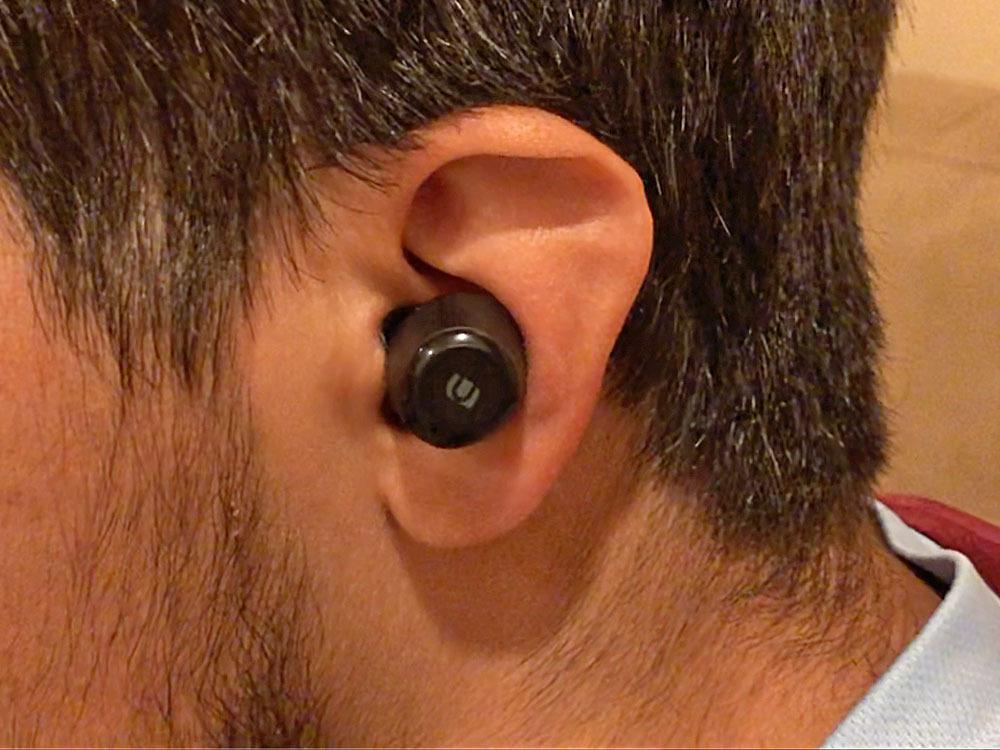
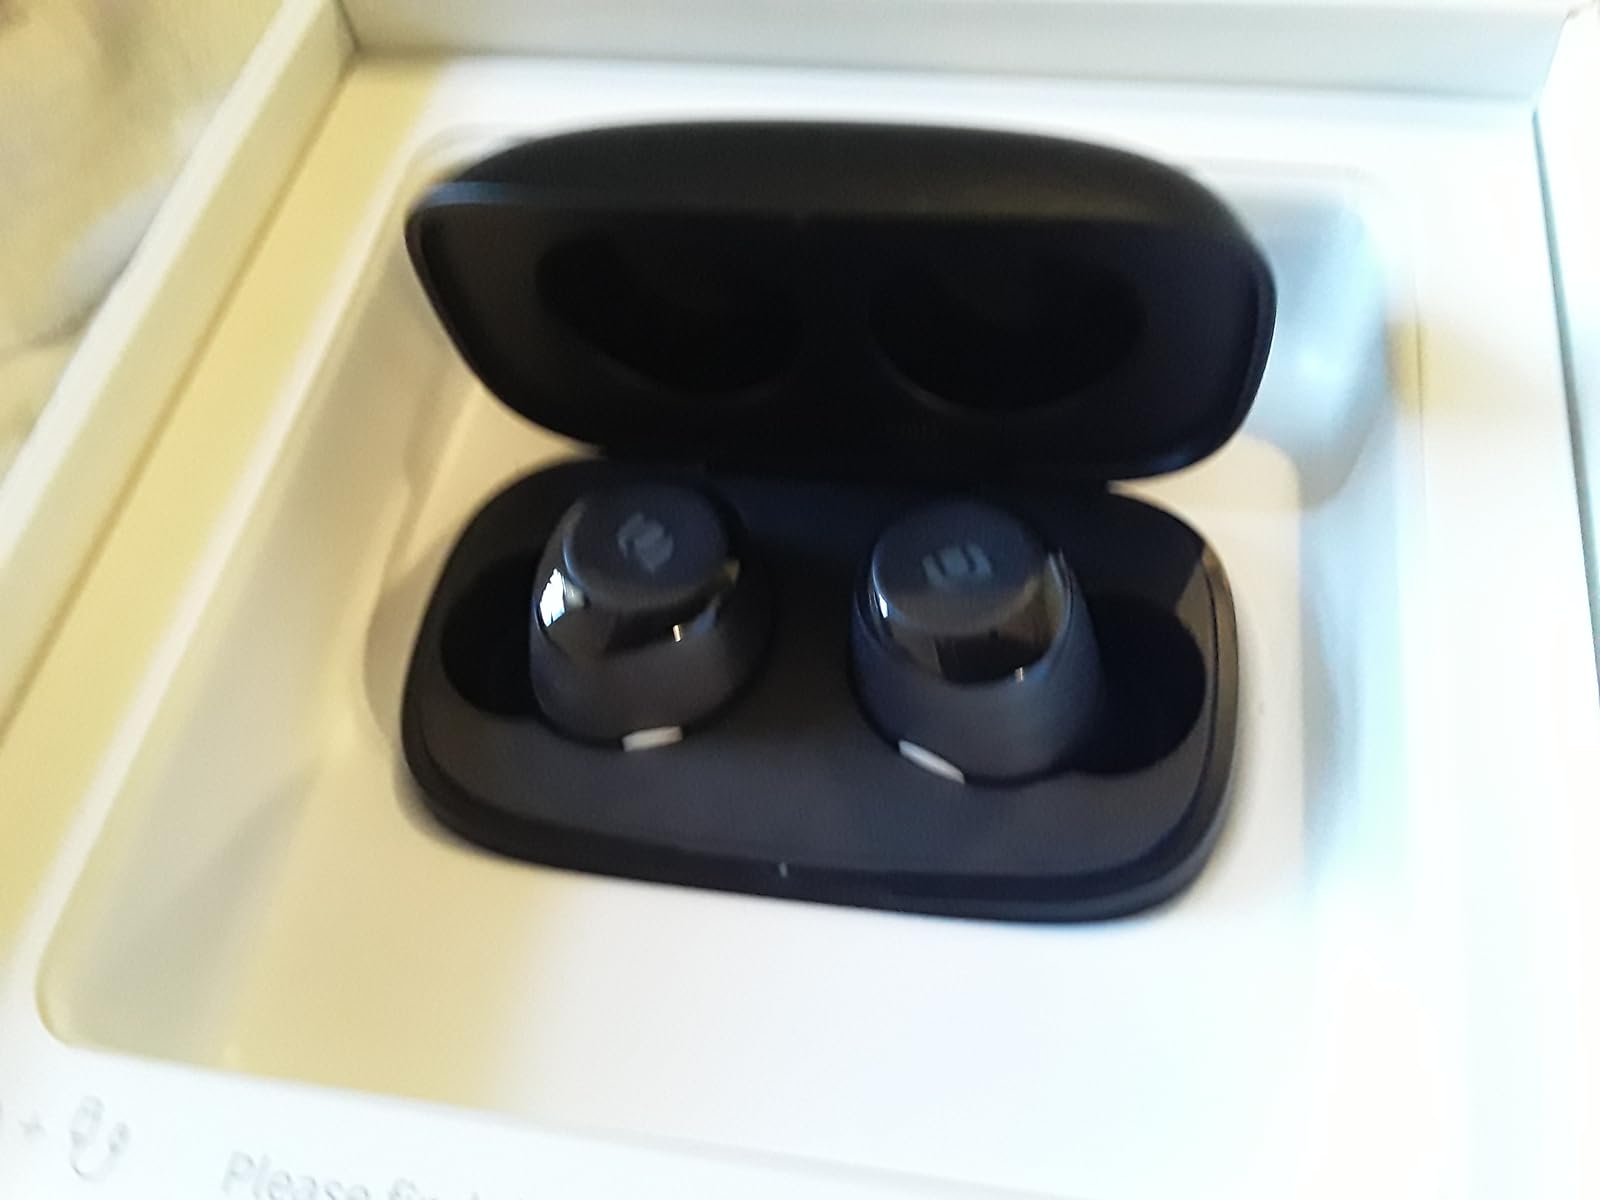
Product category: earbuds
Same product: yes